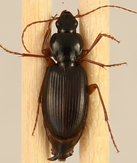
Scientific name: Synuchus impunctatus
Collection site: Bartlett Experimental Forest NEON (BART), plot BART_028